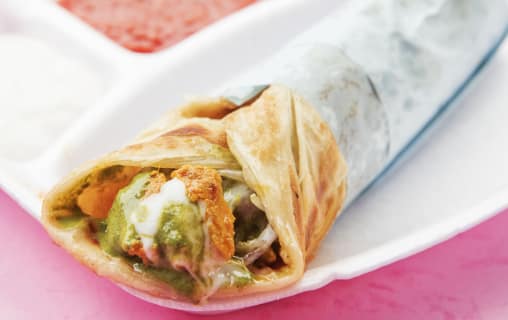
Dish: kaathi_rolls